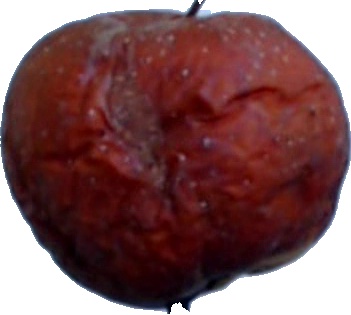
Label: apple_rotten_1